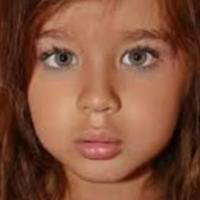
Age group: age 01-10